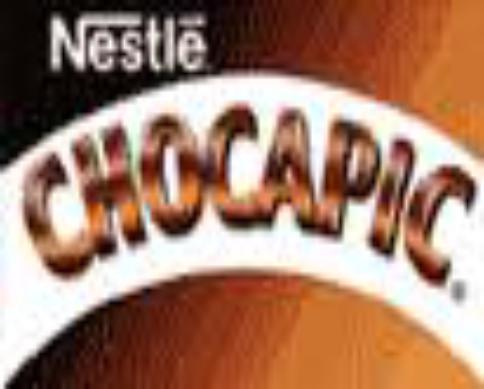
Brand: Chocapic
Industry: Food